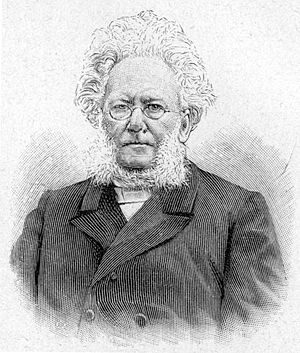
Henrik Ibsen
Henrik Ibsen
Henrik Ibsen var en norsk dramatiker og digter. Han regnes som en af de vigtigste forfatterne i Det Moderne Gennembrud, en af de vigtigste forfattere i anden halvdel af det 19. århundrede og en af de vigtigste dramatikere i teaterhistorien. Ibsen skrev på det sprog, Danmark og Norge havde til fælles, der blev kaldet dansk i Danmark og norsk i Norge. Alle hans skuespil udkom originalt på det danske forlag Gyldendal.